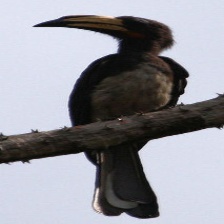
Species: AFRICAN PIED HORNBILL
Scientific name: TOCKUS FASCIATUS
ImageNet parent category: hornbill